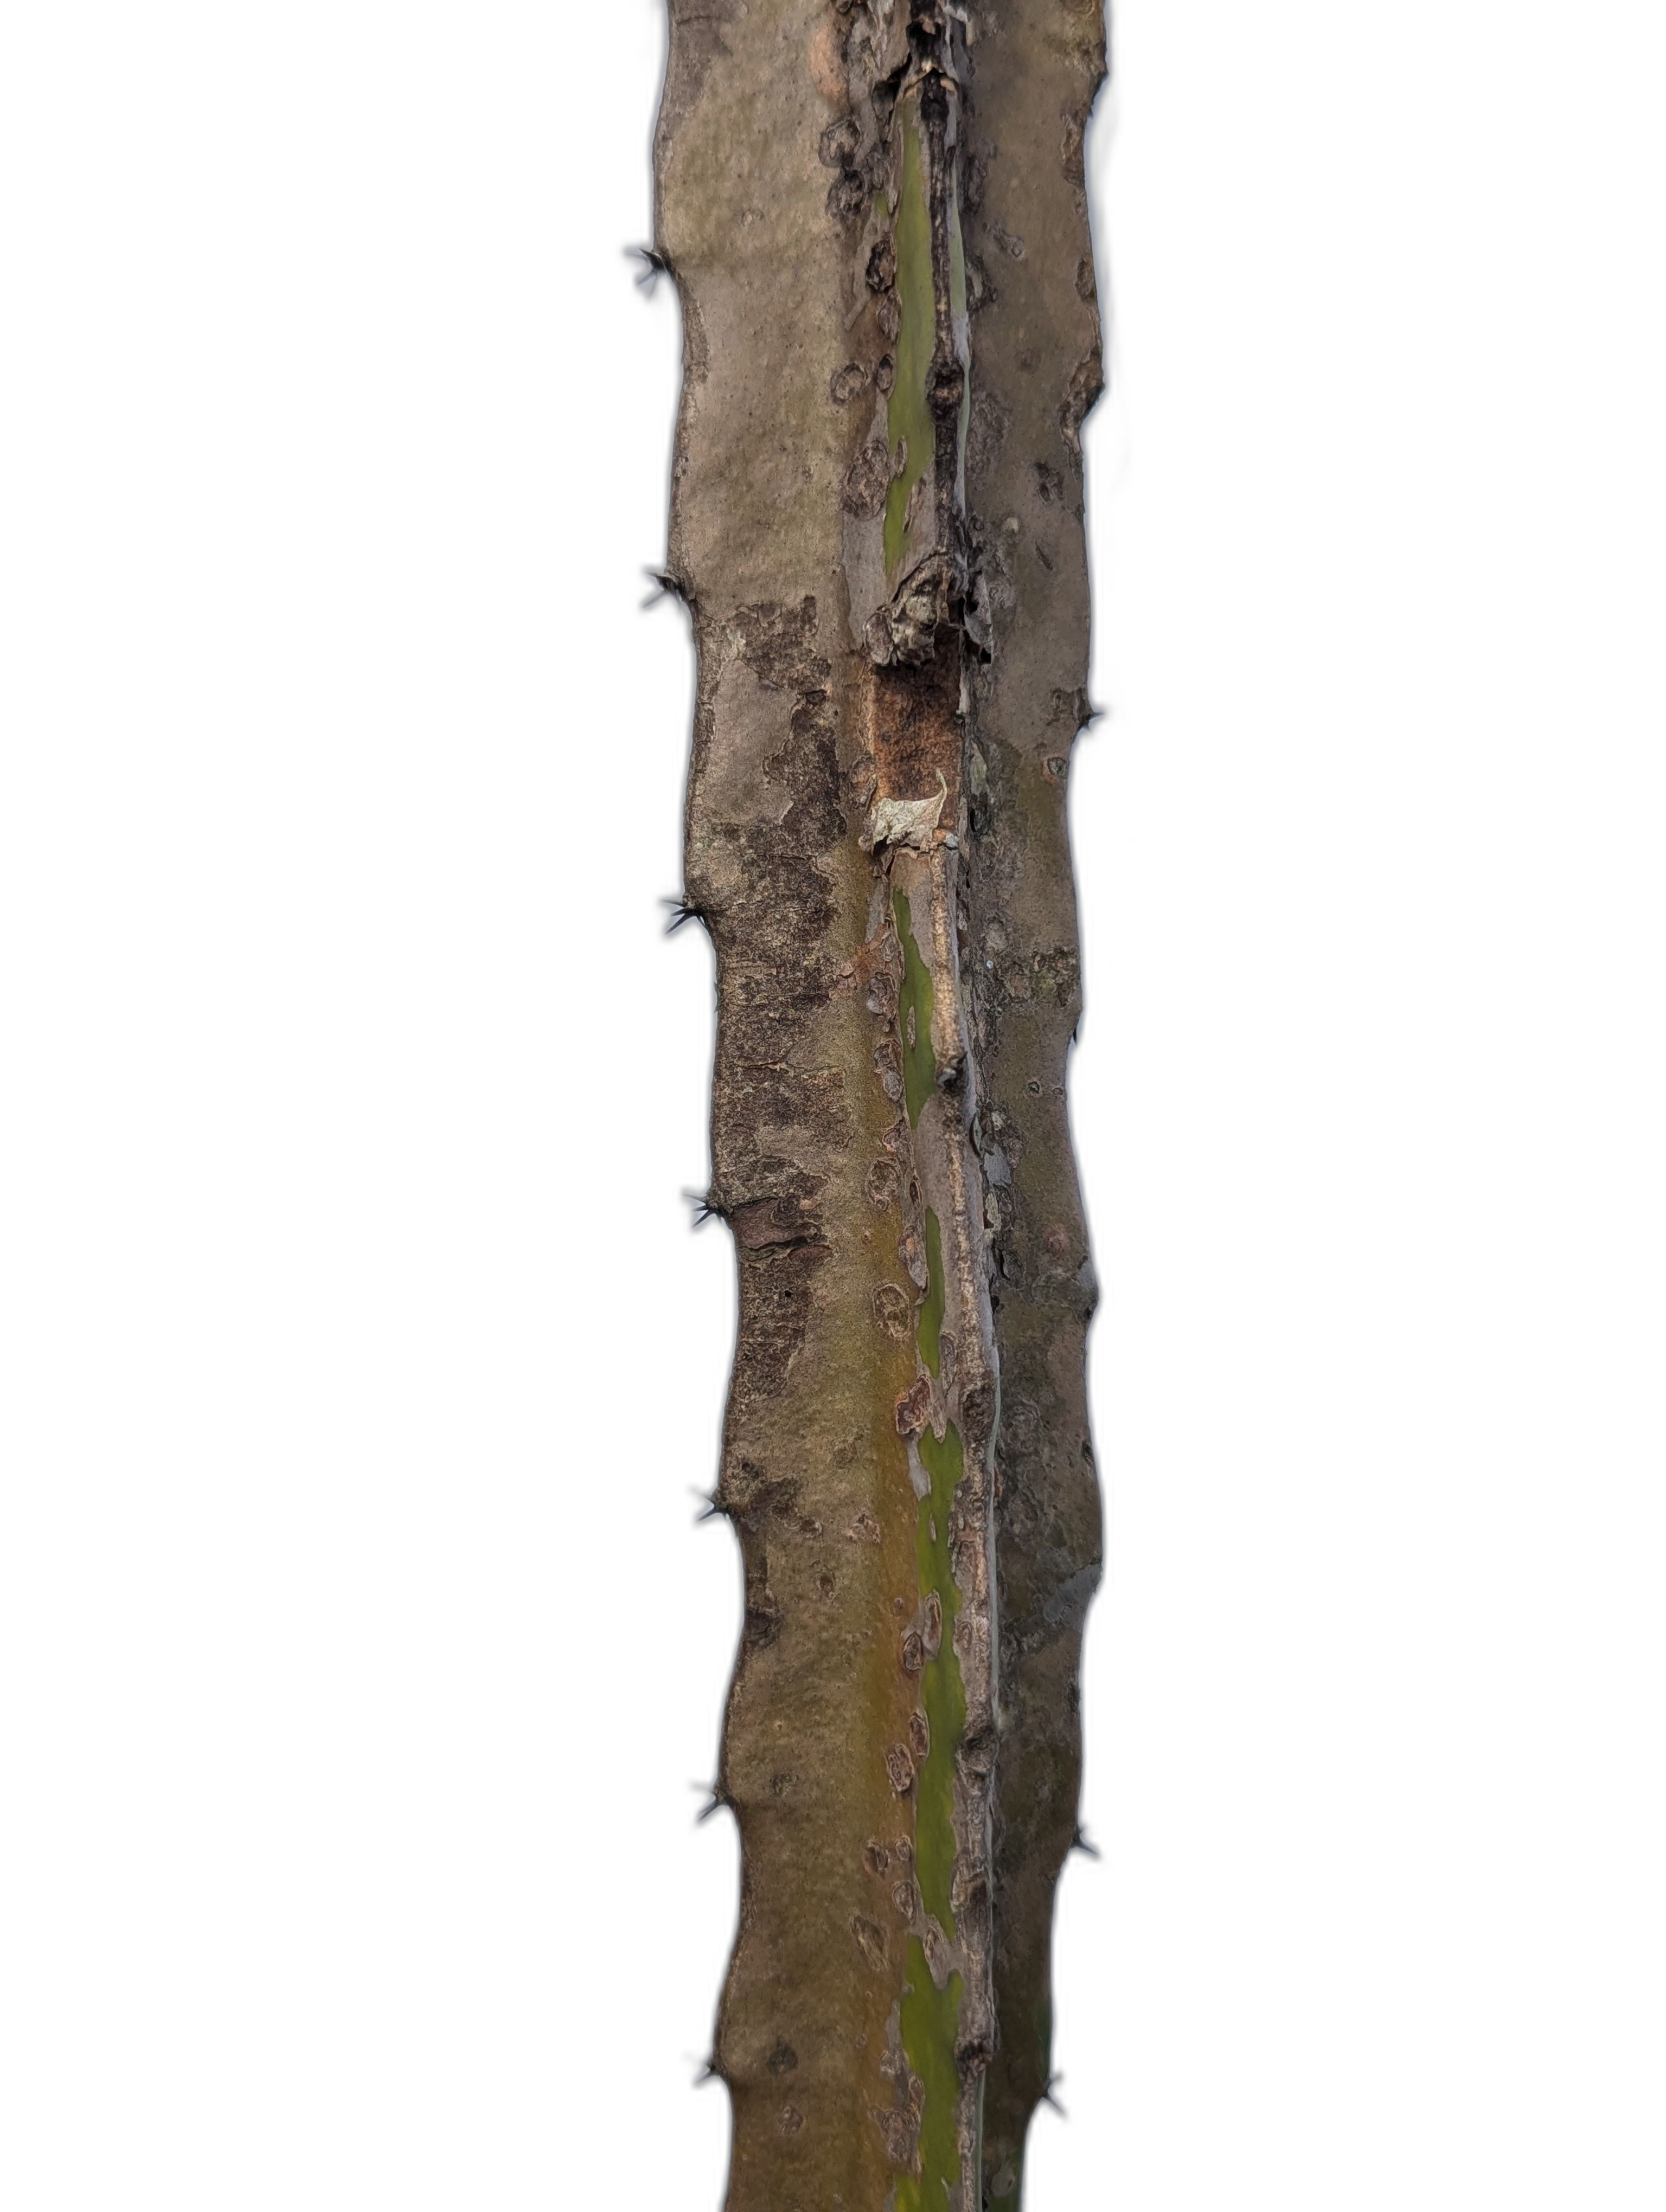
Label: Bad leaf